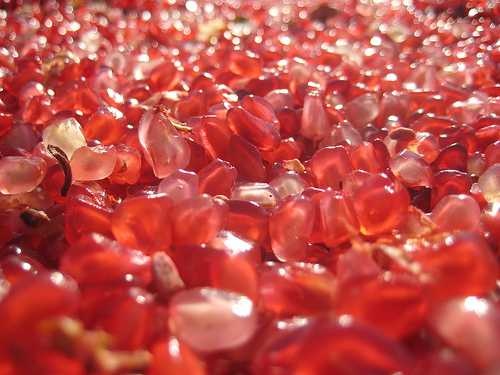
Label: Pomegranate